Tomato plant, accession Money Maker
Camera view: horizontal (90 deg, fisheye); turntable rotation: 270 degrees
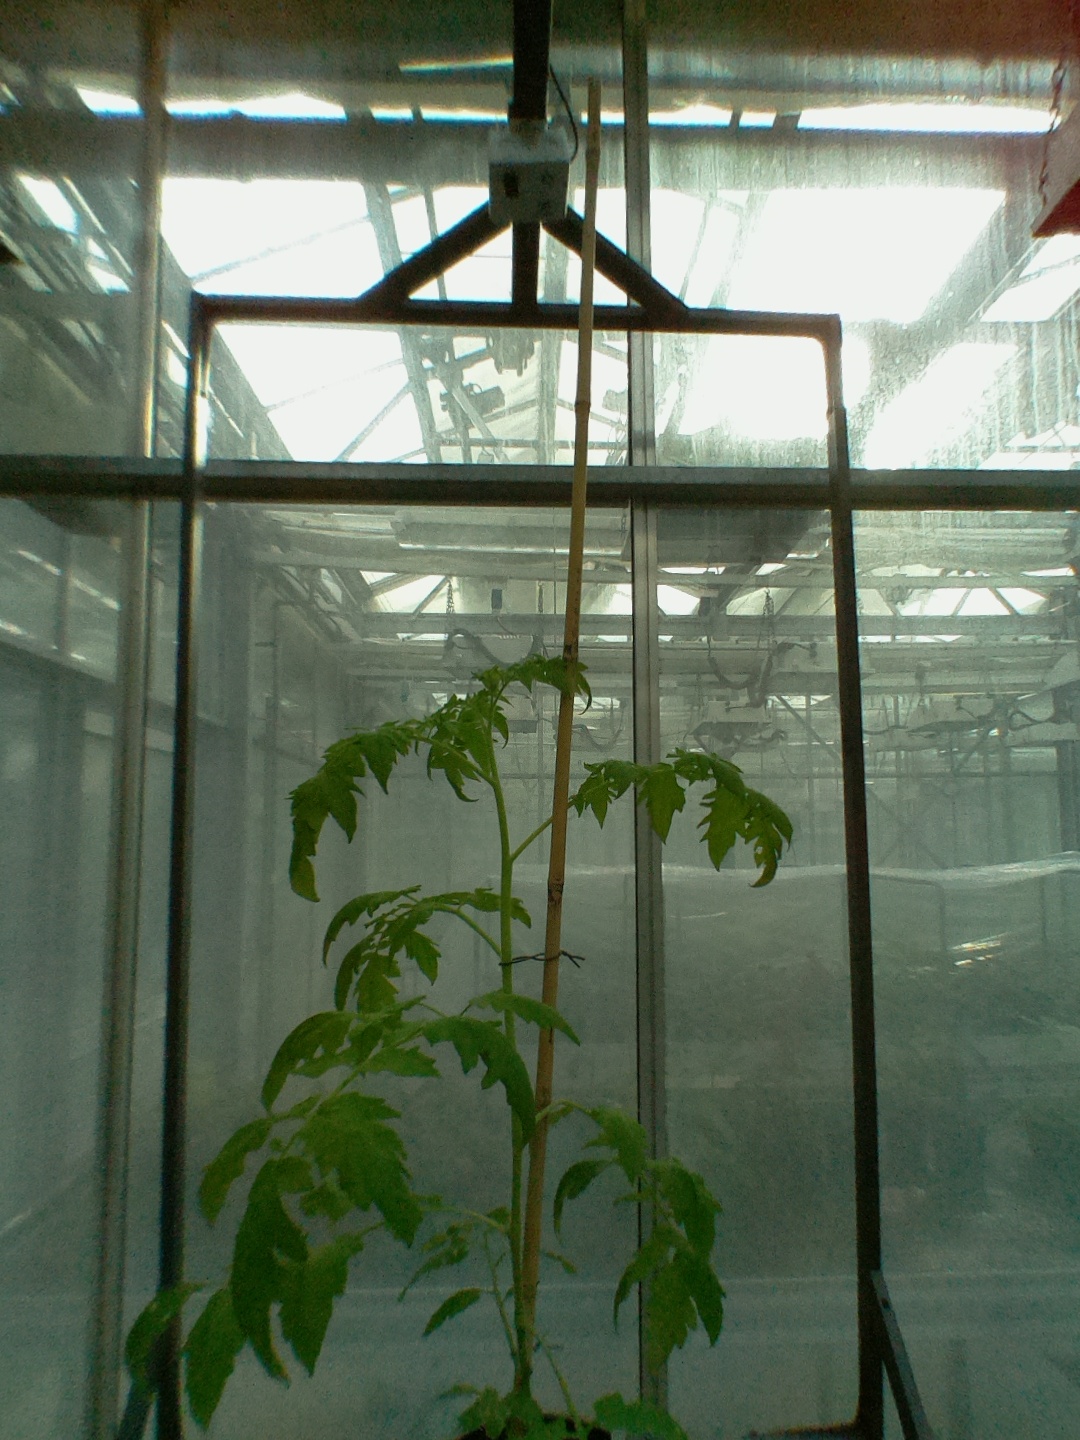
BBCH growth stage 15: 10 of true leaves visible